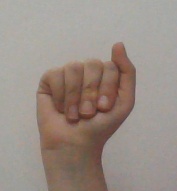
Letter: saad